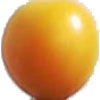
Label: Cherry Wax Yellow 1